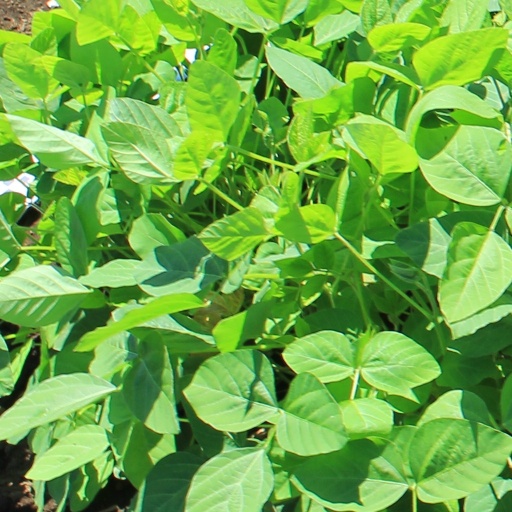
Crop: soybean